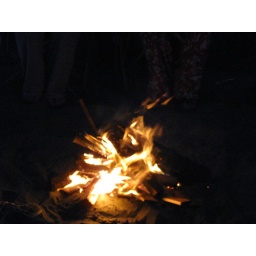
Ocean Shores Sand castle building festival 2008. Happens in Late July